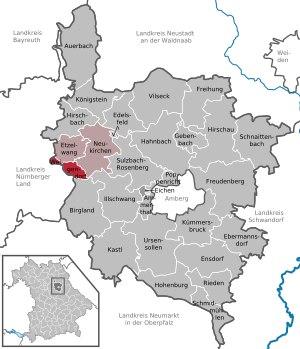
Weigendorf est une commune de Bavière, située dans l'arrondissement d'Amberg-Sulzbach, dans le district du Haut-Palatinat, à 14 km à l'ouest de Sulzbach-Rosenberg et à 26 km à l'ouest d'Amberg.